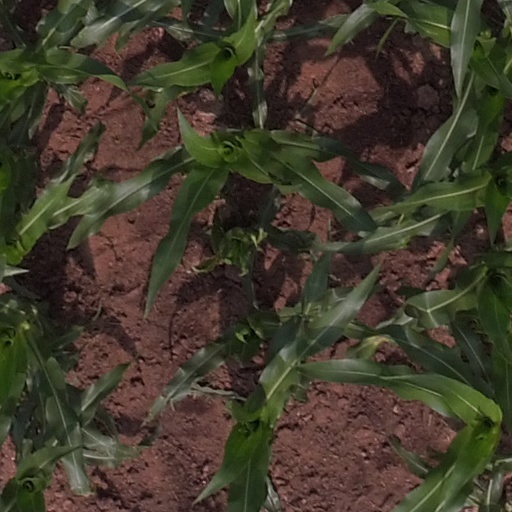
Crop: maize; corn